52nd International Eucharistic Congress

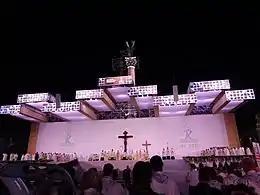

The 2021 International Eucharistic Congress was the 52nd edition of the International Eucharistic Congress (IEC) which took place in 2021 in Budapest, Hungary. The one-week event held regularly since 1881 (every four years in recent times) celebrates the Real presence of Christ in the Eucharist according to the teaching of the Catholic Church.